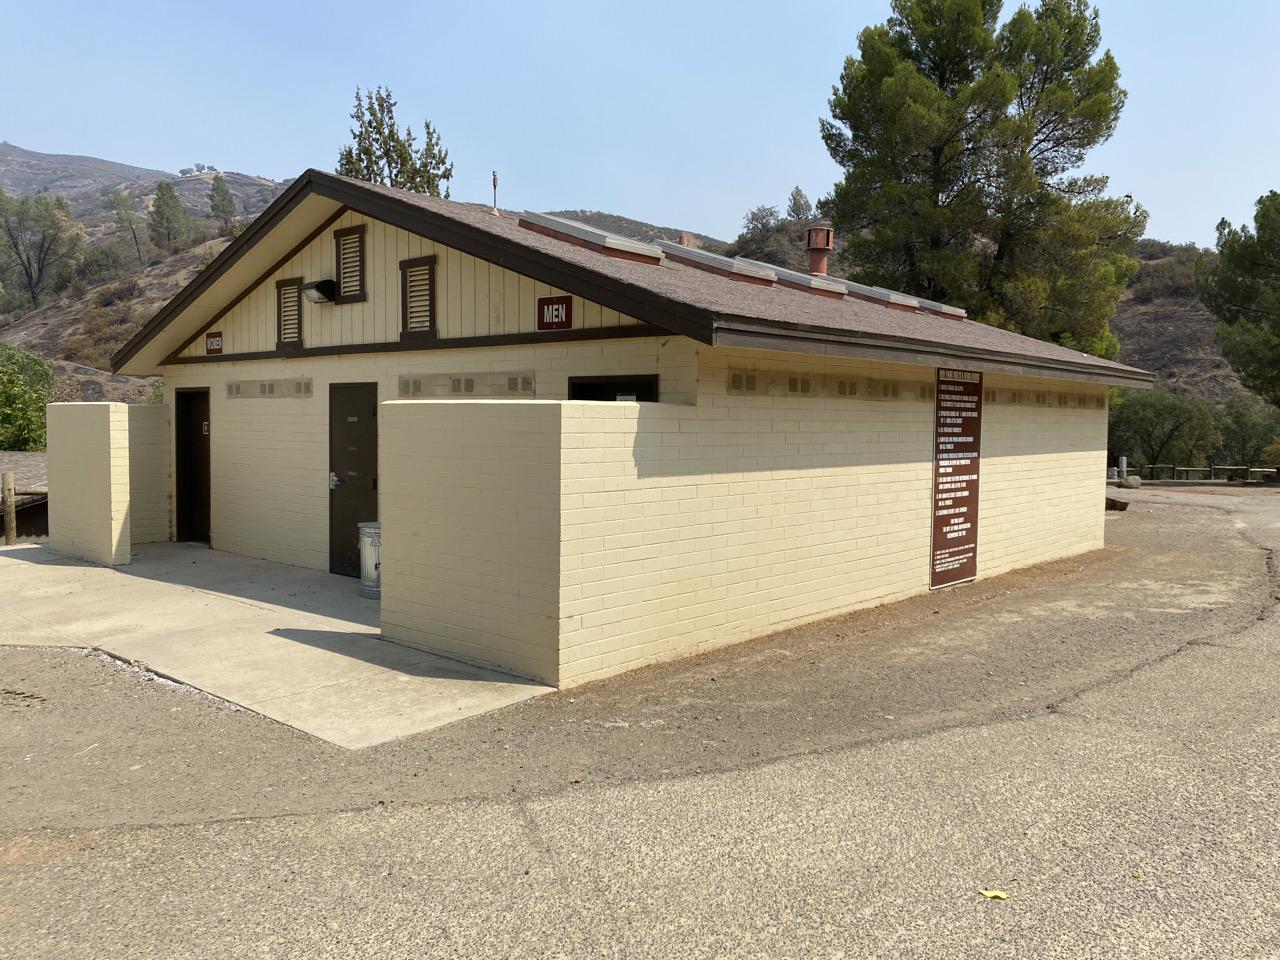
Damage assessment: no_damage